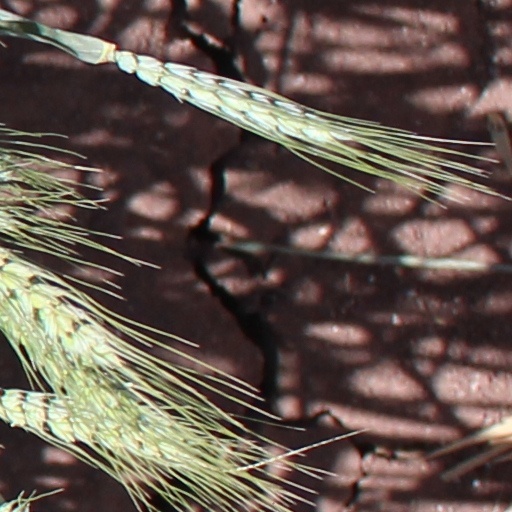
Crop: wheat